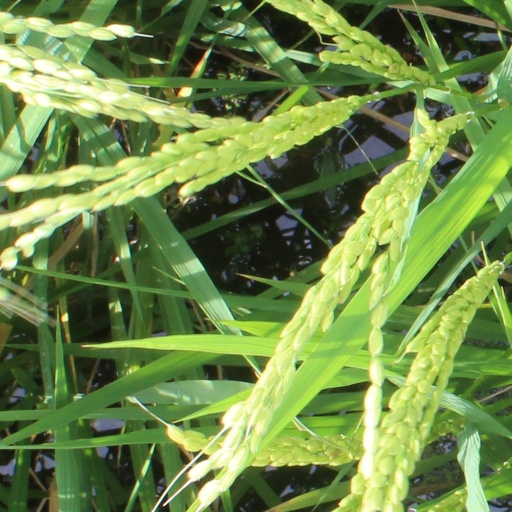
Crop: rice